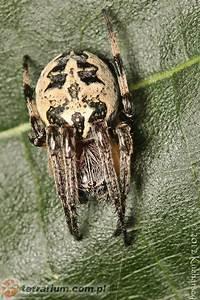
spider